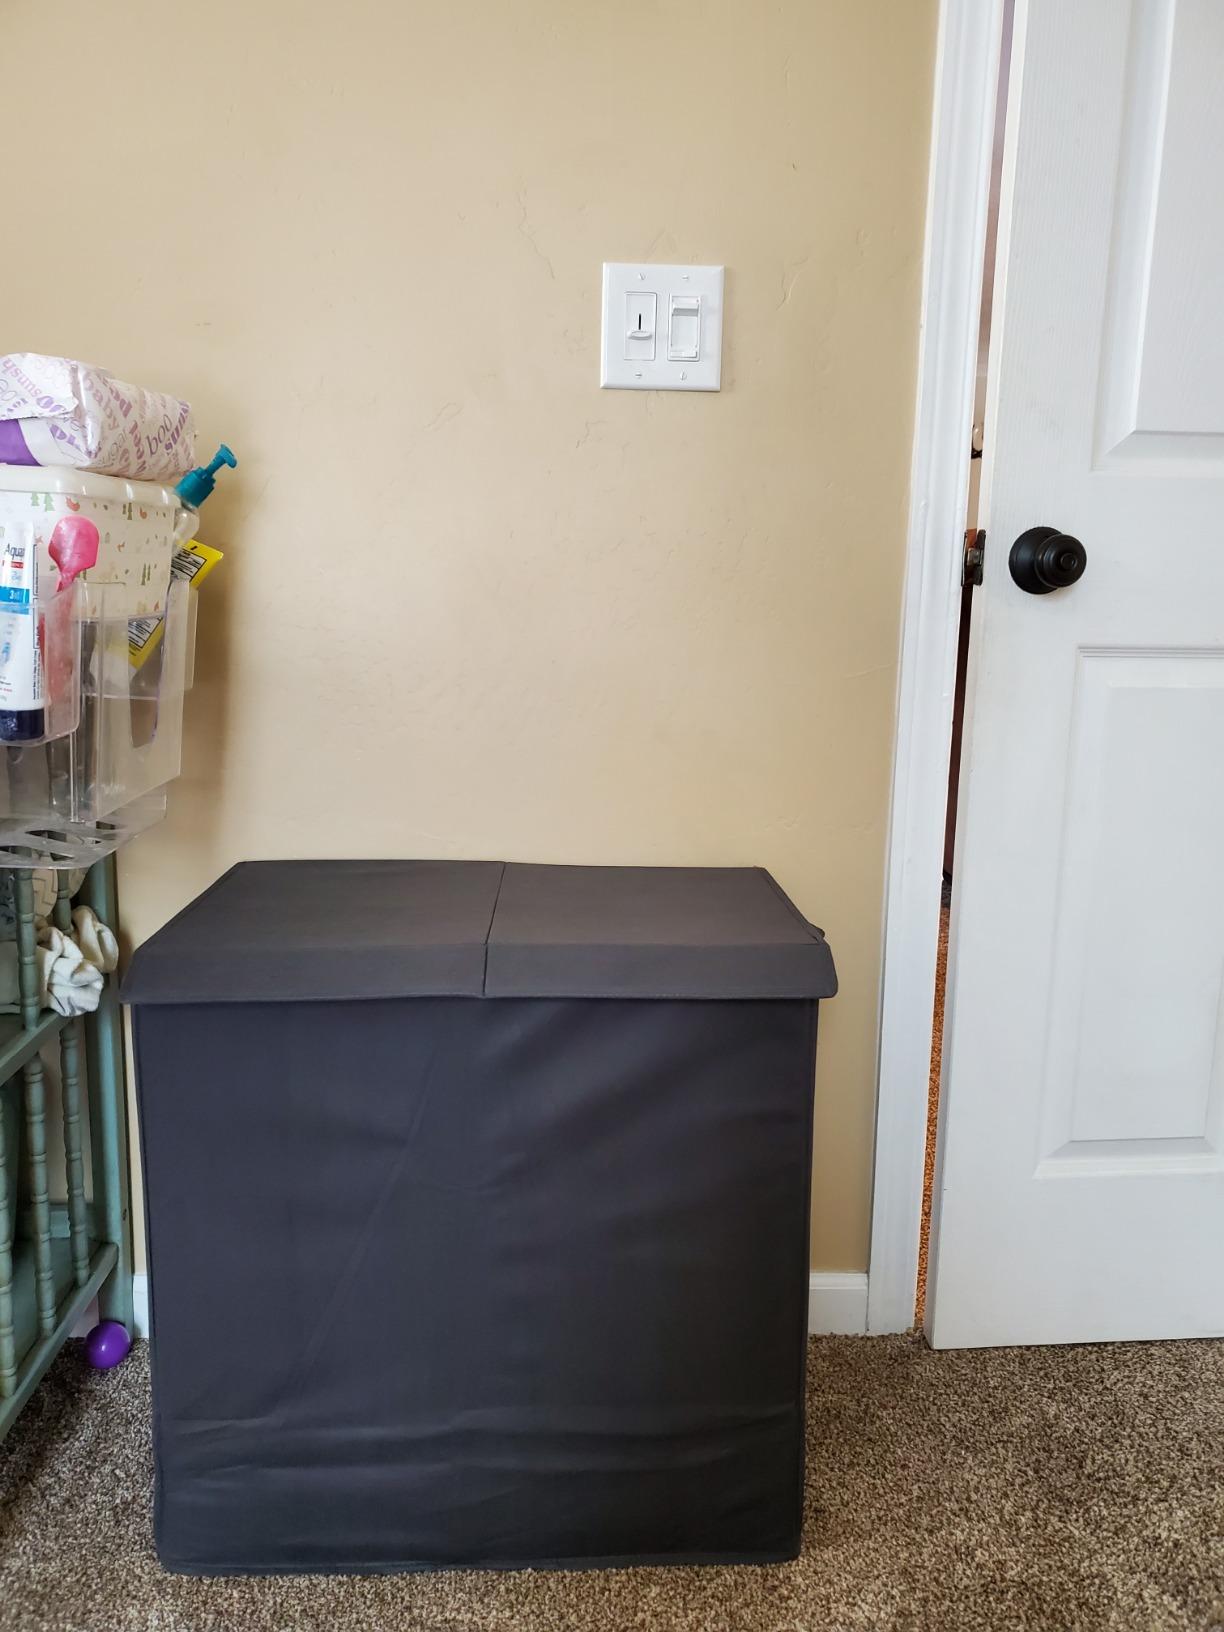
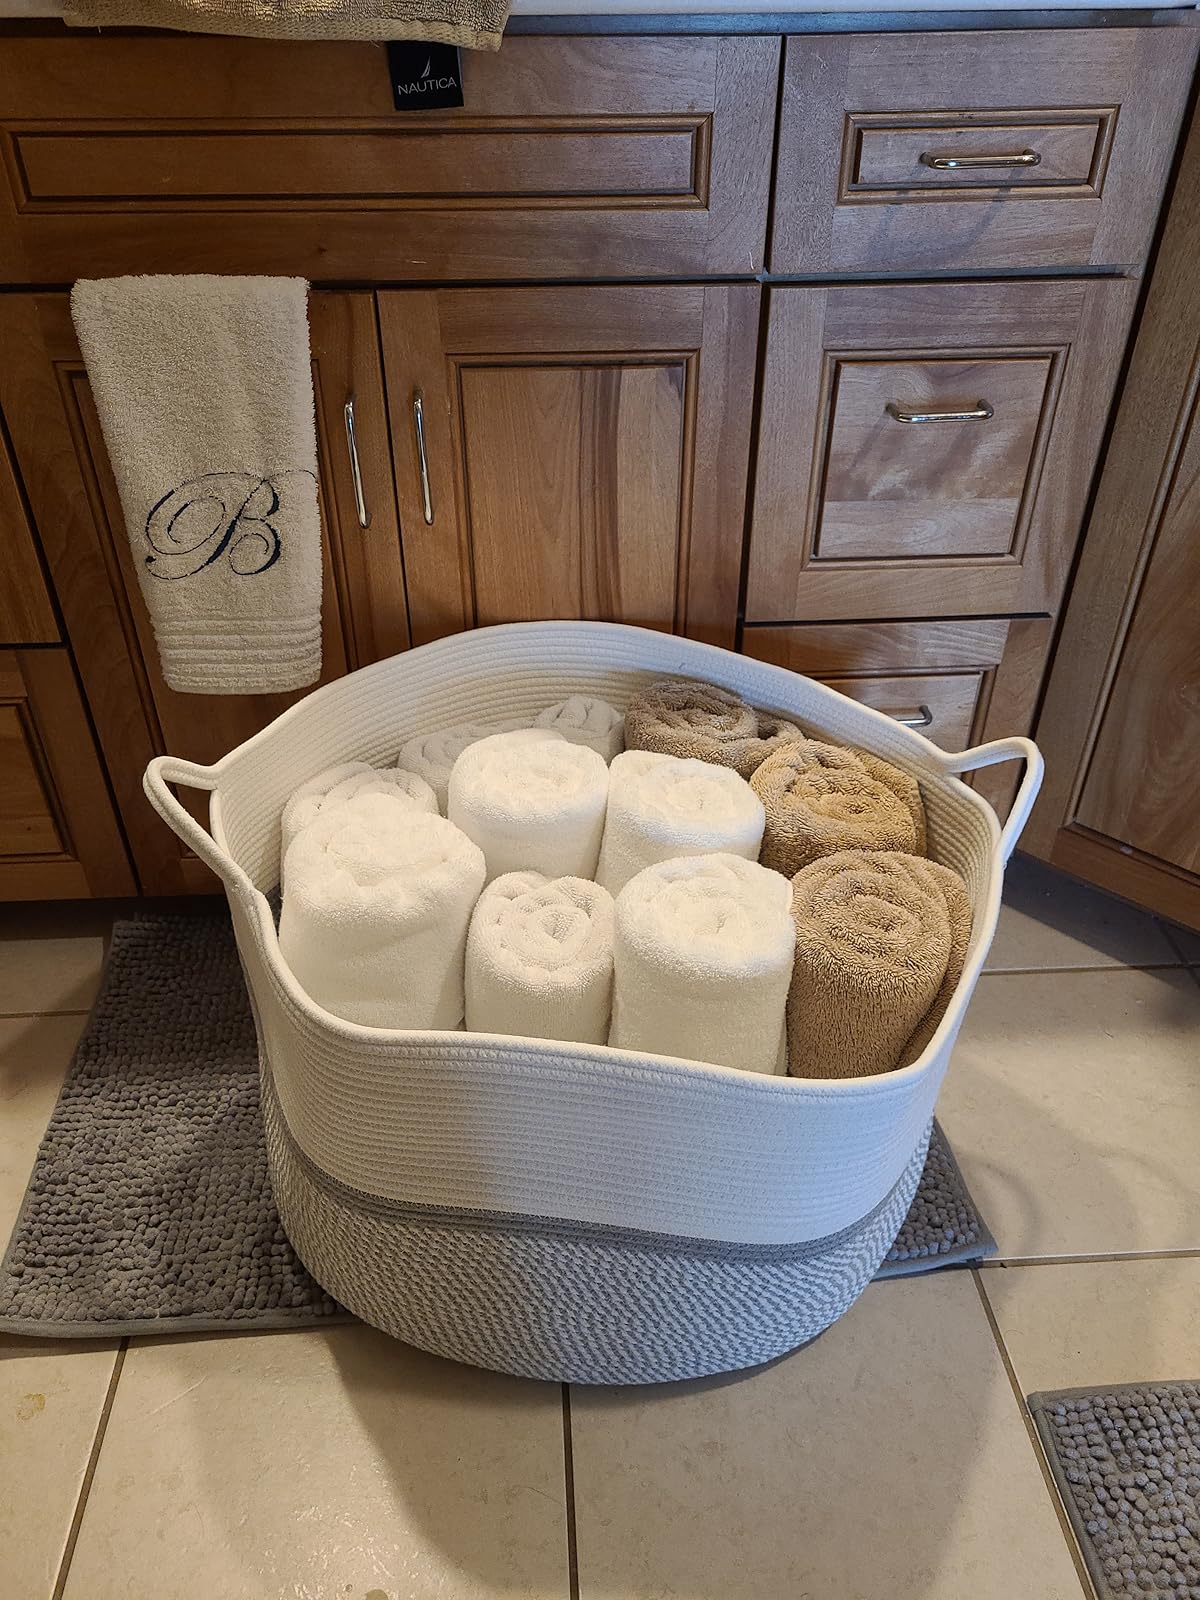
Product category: items_hamper
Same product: no